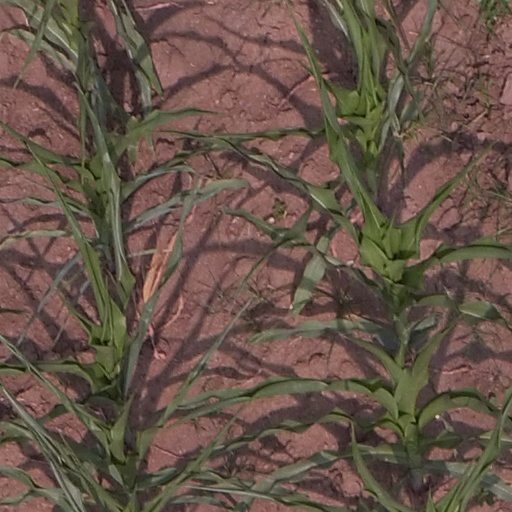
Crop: maize; corn